Tetany

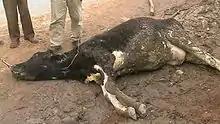
Cow grazing on rapidly grown pasture with tetany of the neck suggesting grass tetany

Tetany is characterized by contraction of distal muscles of the hands (carpal spasm with extension of interphalangeal joints and adduction and flexion of the metacarpophalangeal joints) and feet (pedal spasm) and is associated with tingling around the mouth and distally in the limbs.